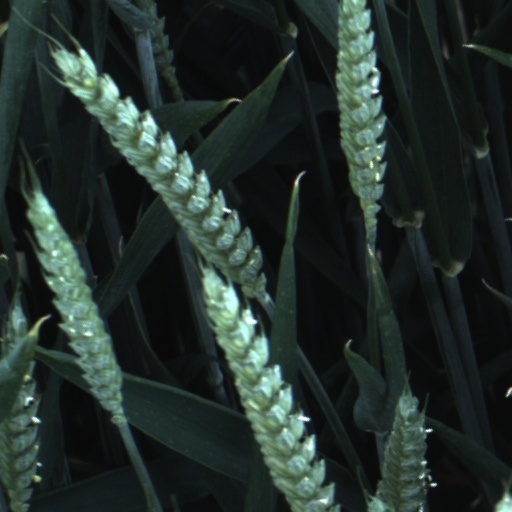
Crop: wheat